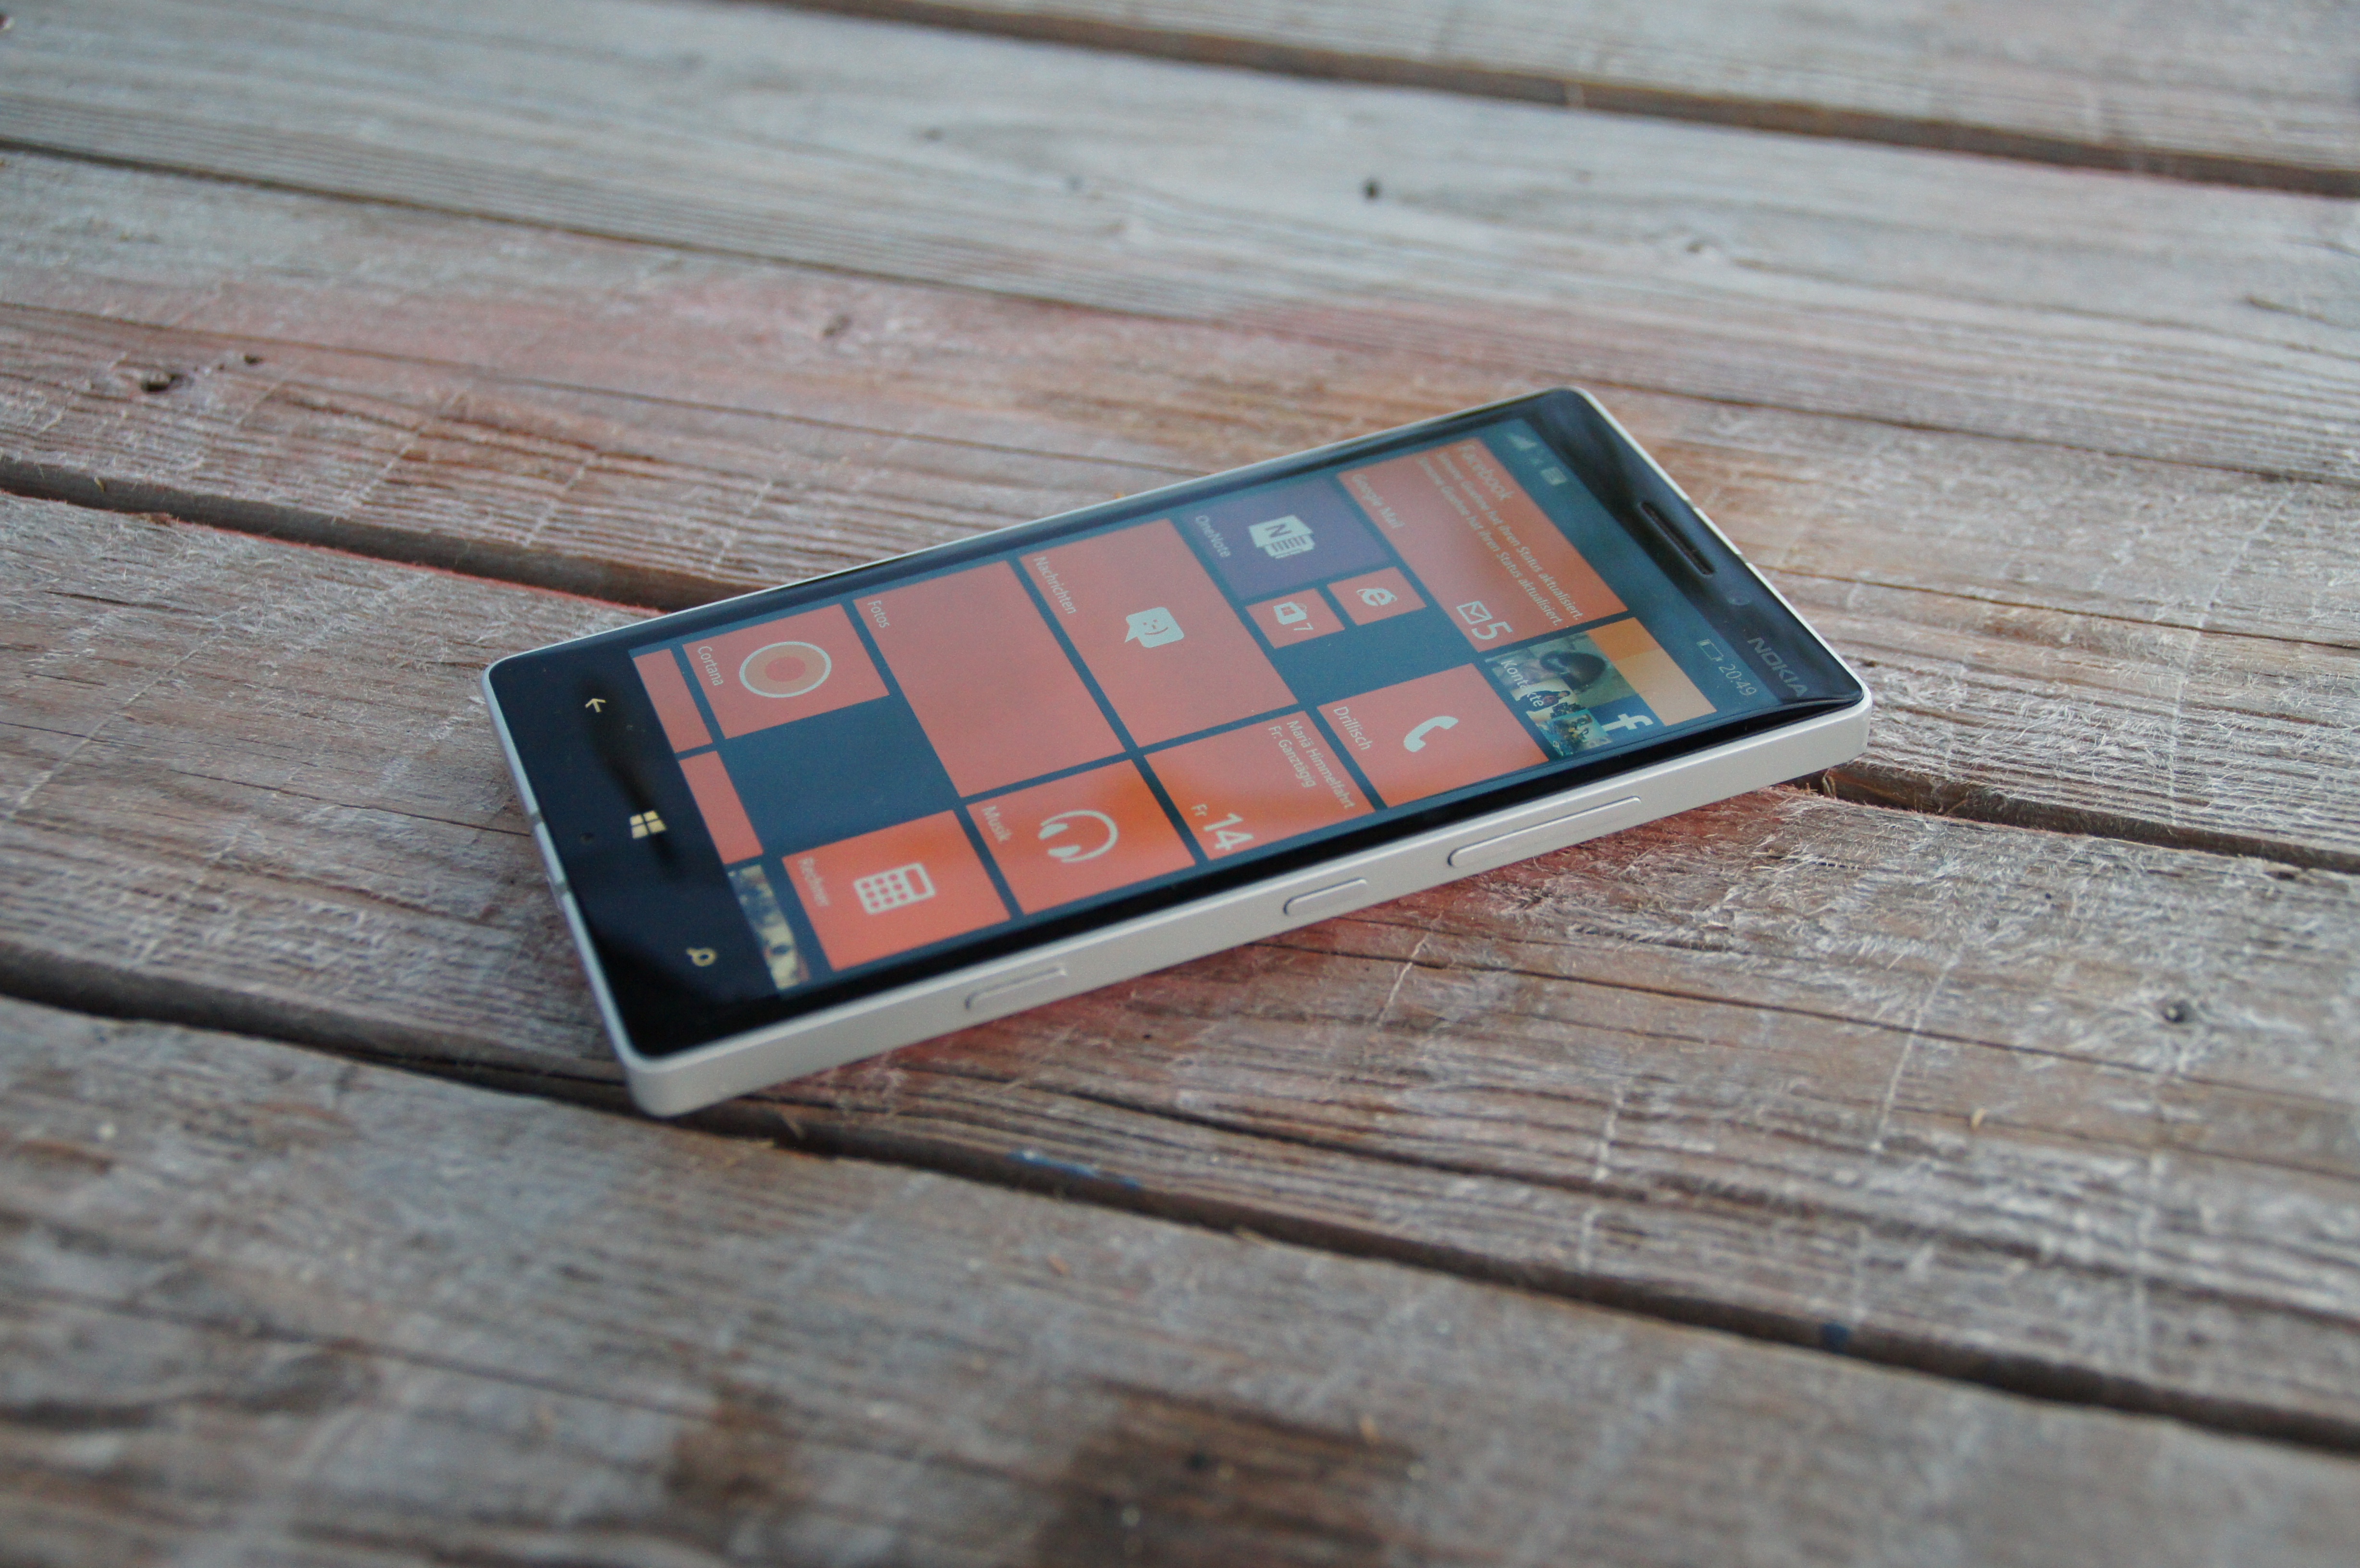
smartphone, structure, wood, technology, texture, internet, phone, color, square, telephone, gadget, tile, blue, business, mobile phone, surface, background, windows, eye, organ, multimedia, microsoft, lumia, online, touch screen, os, operating system, win 7, portable communications device, communication device